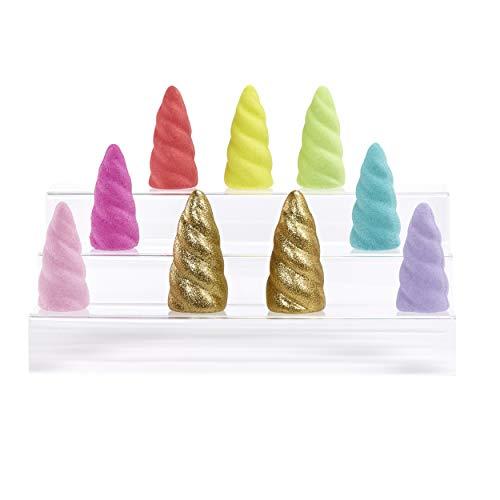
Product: Poopsie Unicorn Crush with Glitter and Slime Surprise (2-Pack)
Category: Toys & Games | Dolls & Accessories | Doll Accessories
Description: Make magical sparkle slime with Poopsie Unicorn crush.
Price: $6.94 $ 6 . 94
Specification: ProductDimensions:2.2x2.2x4.2inches|ItemWeight:1.3pounds|ShippingWeight:1.3pounds(Viewshippingratesandpolicies)|ASIN:B07PMTQCCY|Itemmodelnumber:564065|Manufacturerrecommendedage:5-8years